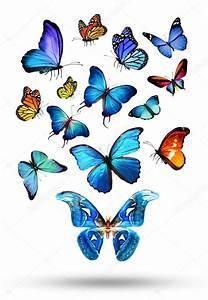
butterfly